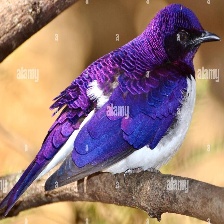
Species: VIOLET BACKED STARLING
Scientific name: CINNYRICINCLUS LEUCOGASTER